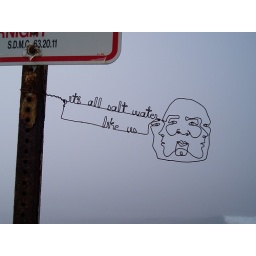
wire words and faces wound around a street sign on the beach.